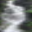
Label: cloud